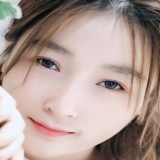
diễn viên Vi Xù